Baw Beese

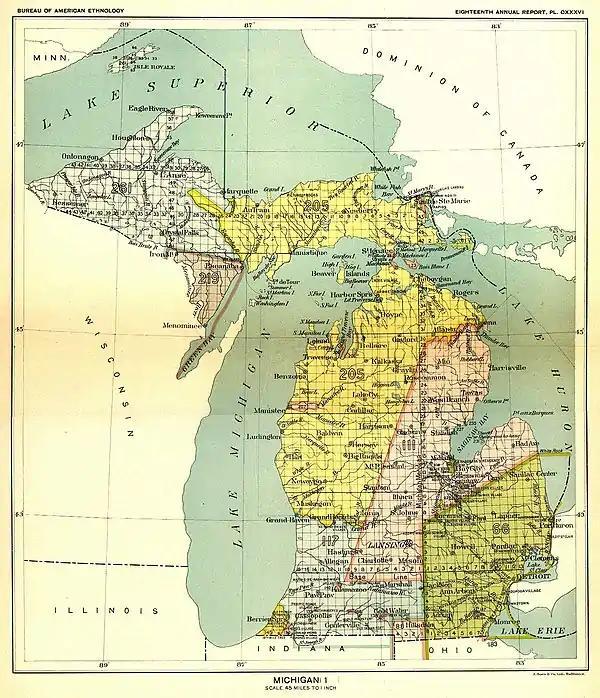
The Treaty of Detroit required the cession by natives of the olive-green region above Toledo. By the Fort Meigs Treaty, Native Americans ceded the small pink square on the Indiana-Ohio-Michigan border. The 1821 Treaty of Chicago required them to cede the L-shaped grey area north of Indiana.

Baw Beese never signed a treaty with the United States, although he did abide by the Treaty of Detroit of 1807. The line between present-day Lenawee and Hillsdale counties was established as the boundary between the settlers and natives. Because of that treaty, he welcomed the white settlers to Hillsdale County but treated them as tenants.